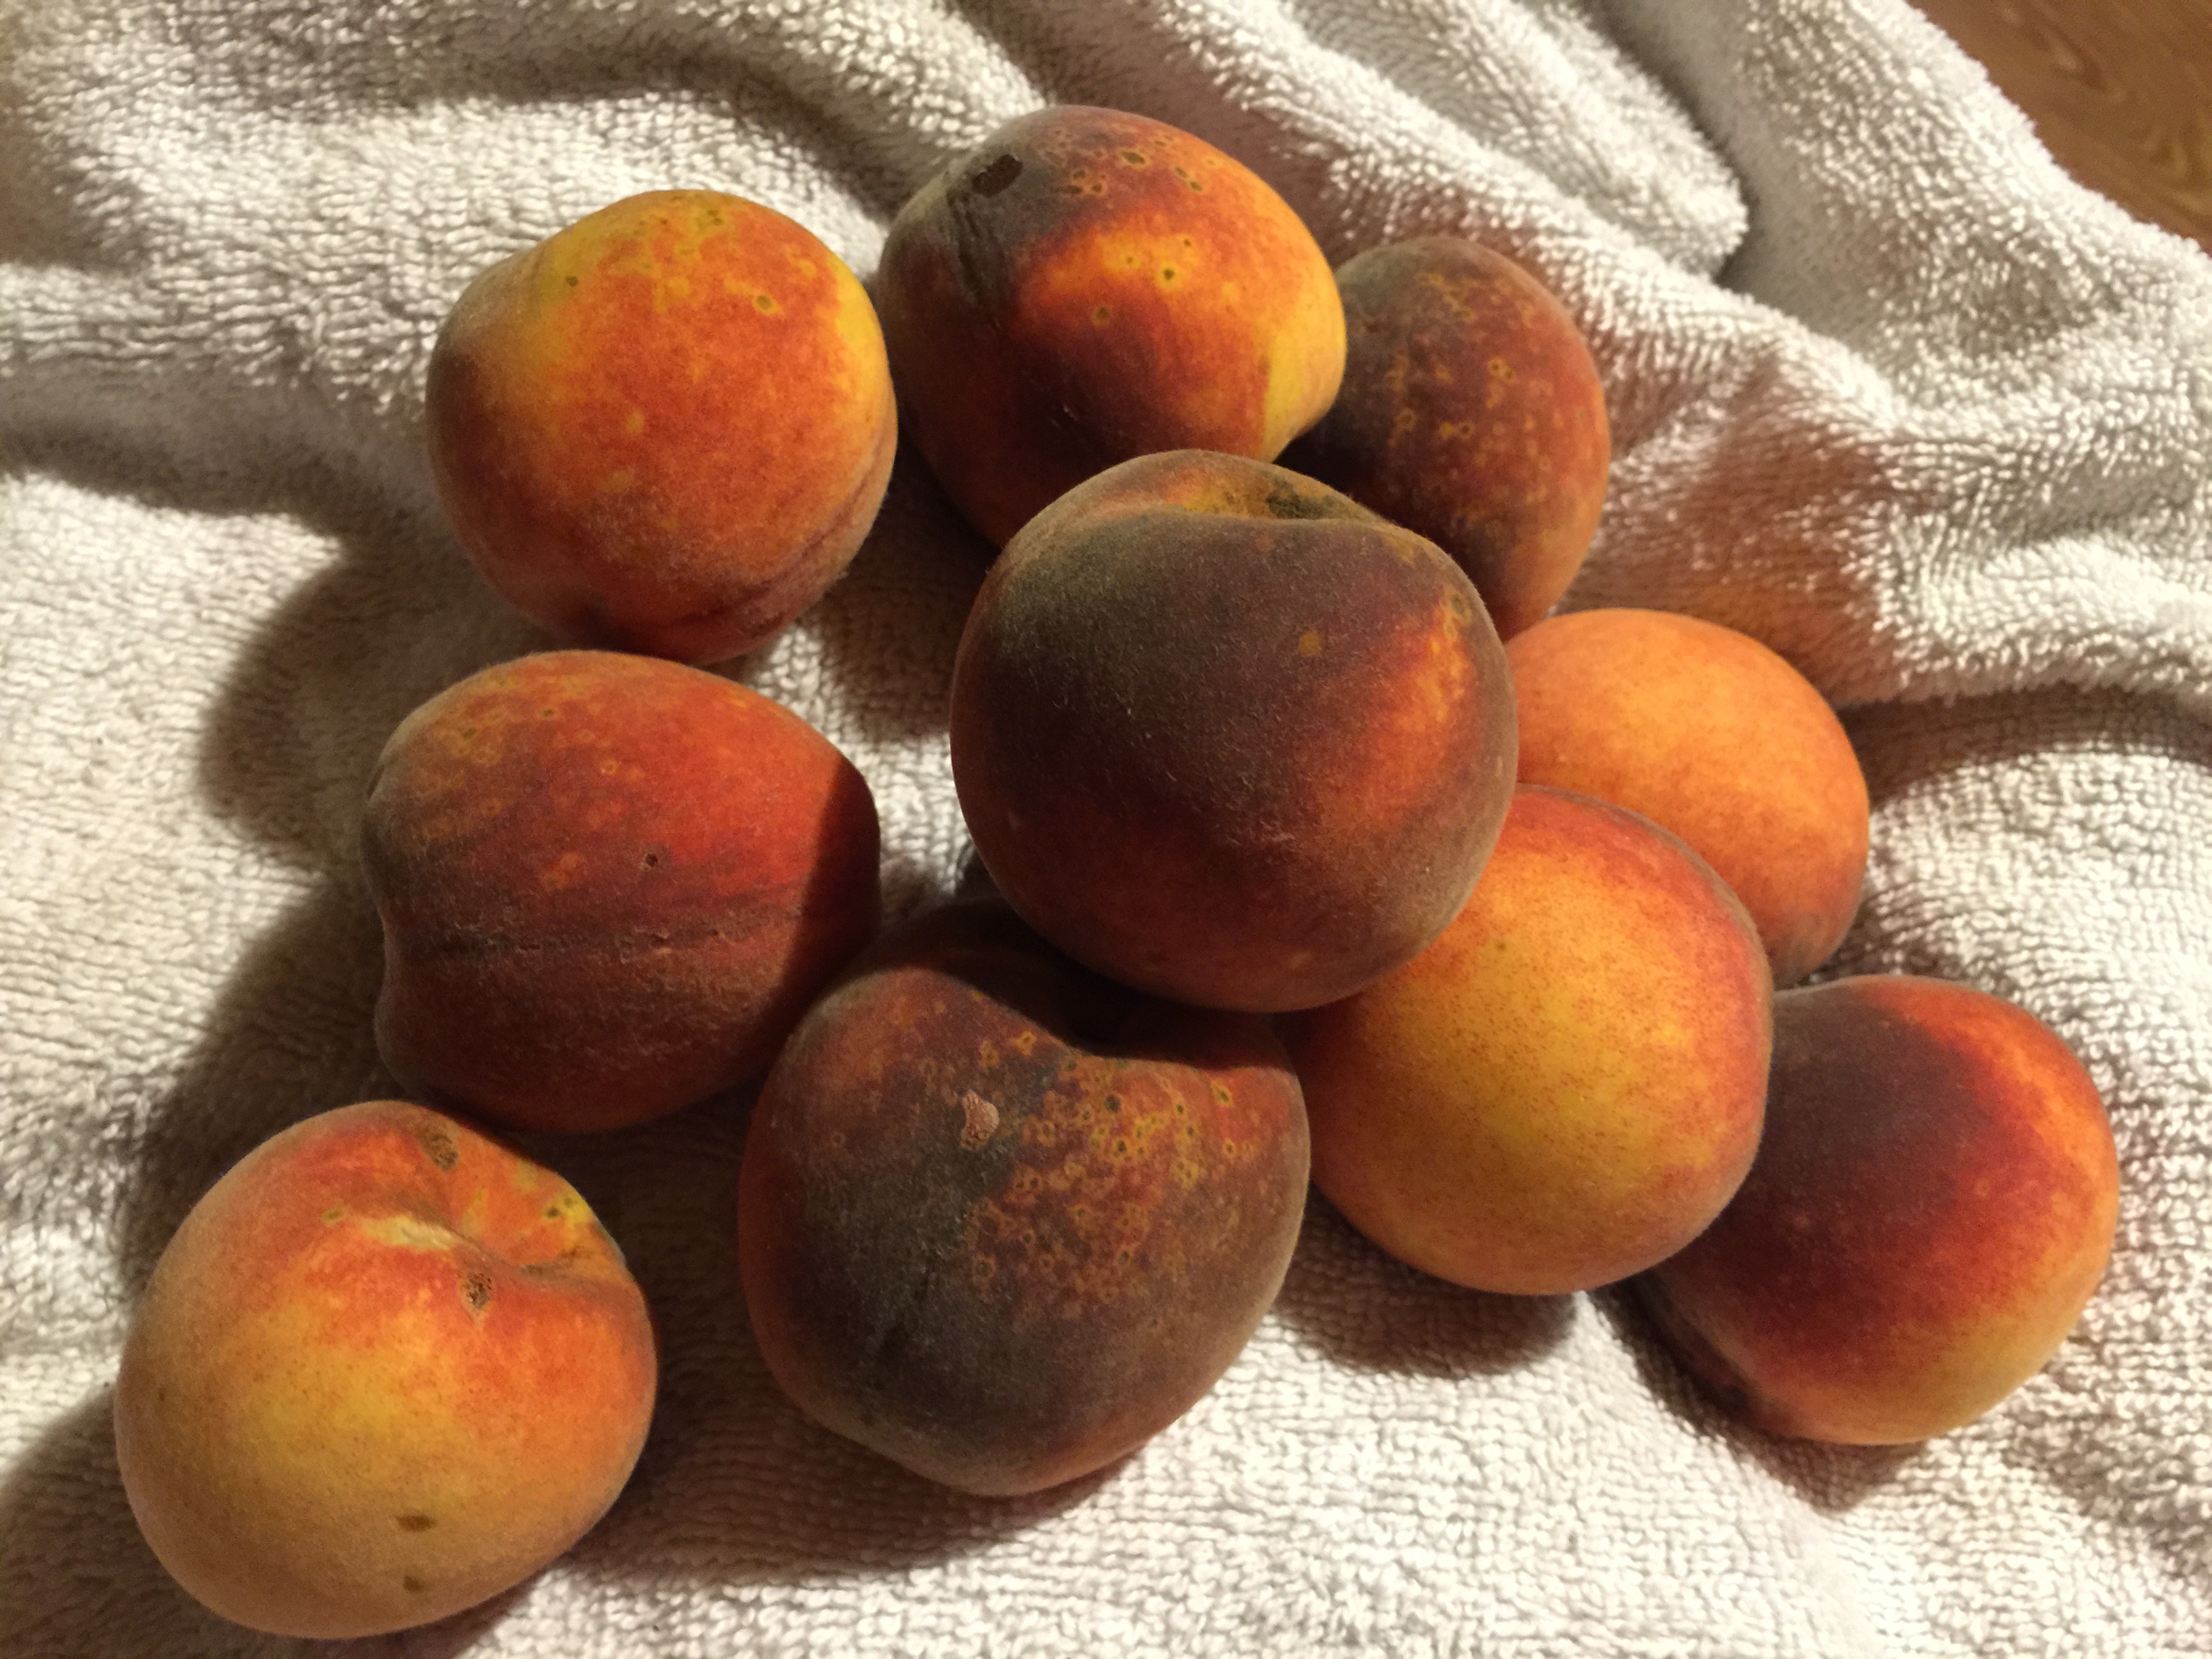
plant, fruit, food, produce, towel, apricot, peach, peaches, flowering plant, rose family, nectarine, land plant